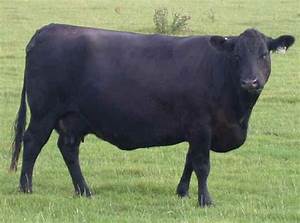
Label: mucca